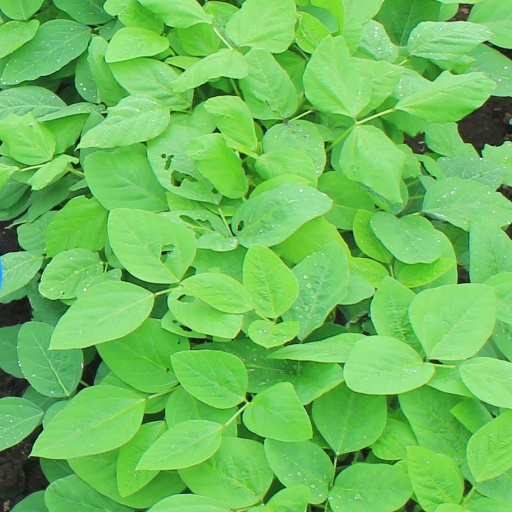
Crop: soybean